Hylaeus relegatus

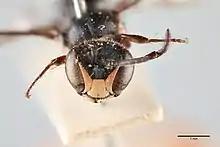
Male type specimen

This species was first described by Frederick Smith in 1876 under the name "Prosopis relegatus". Smith used a specimen collected in the Canterbury region by Charles Marcus Wakefield, a land surveyor and nephew of Edward Gibbon Wakefield. The male type specimen used by Smith is held at the Natural History Museum, London.